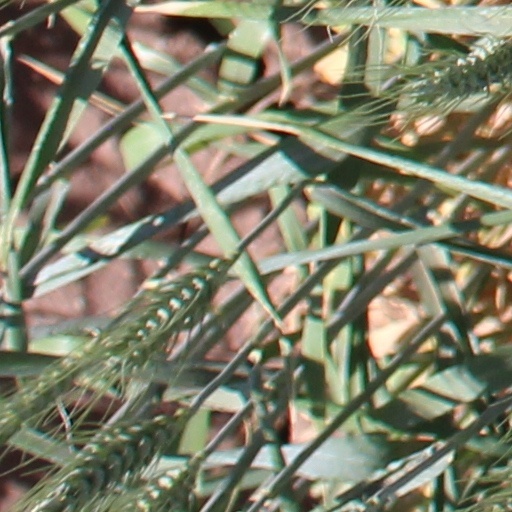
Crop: wheat